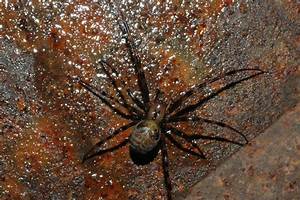
Label: spider